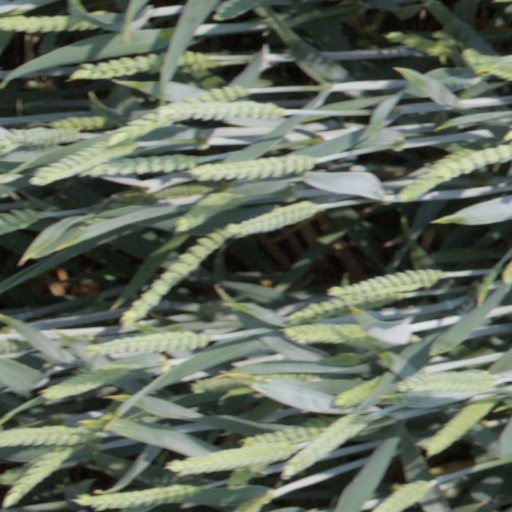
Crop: wheat